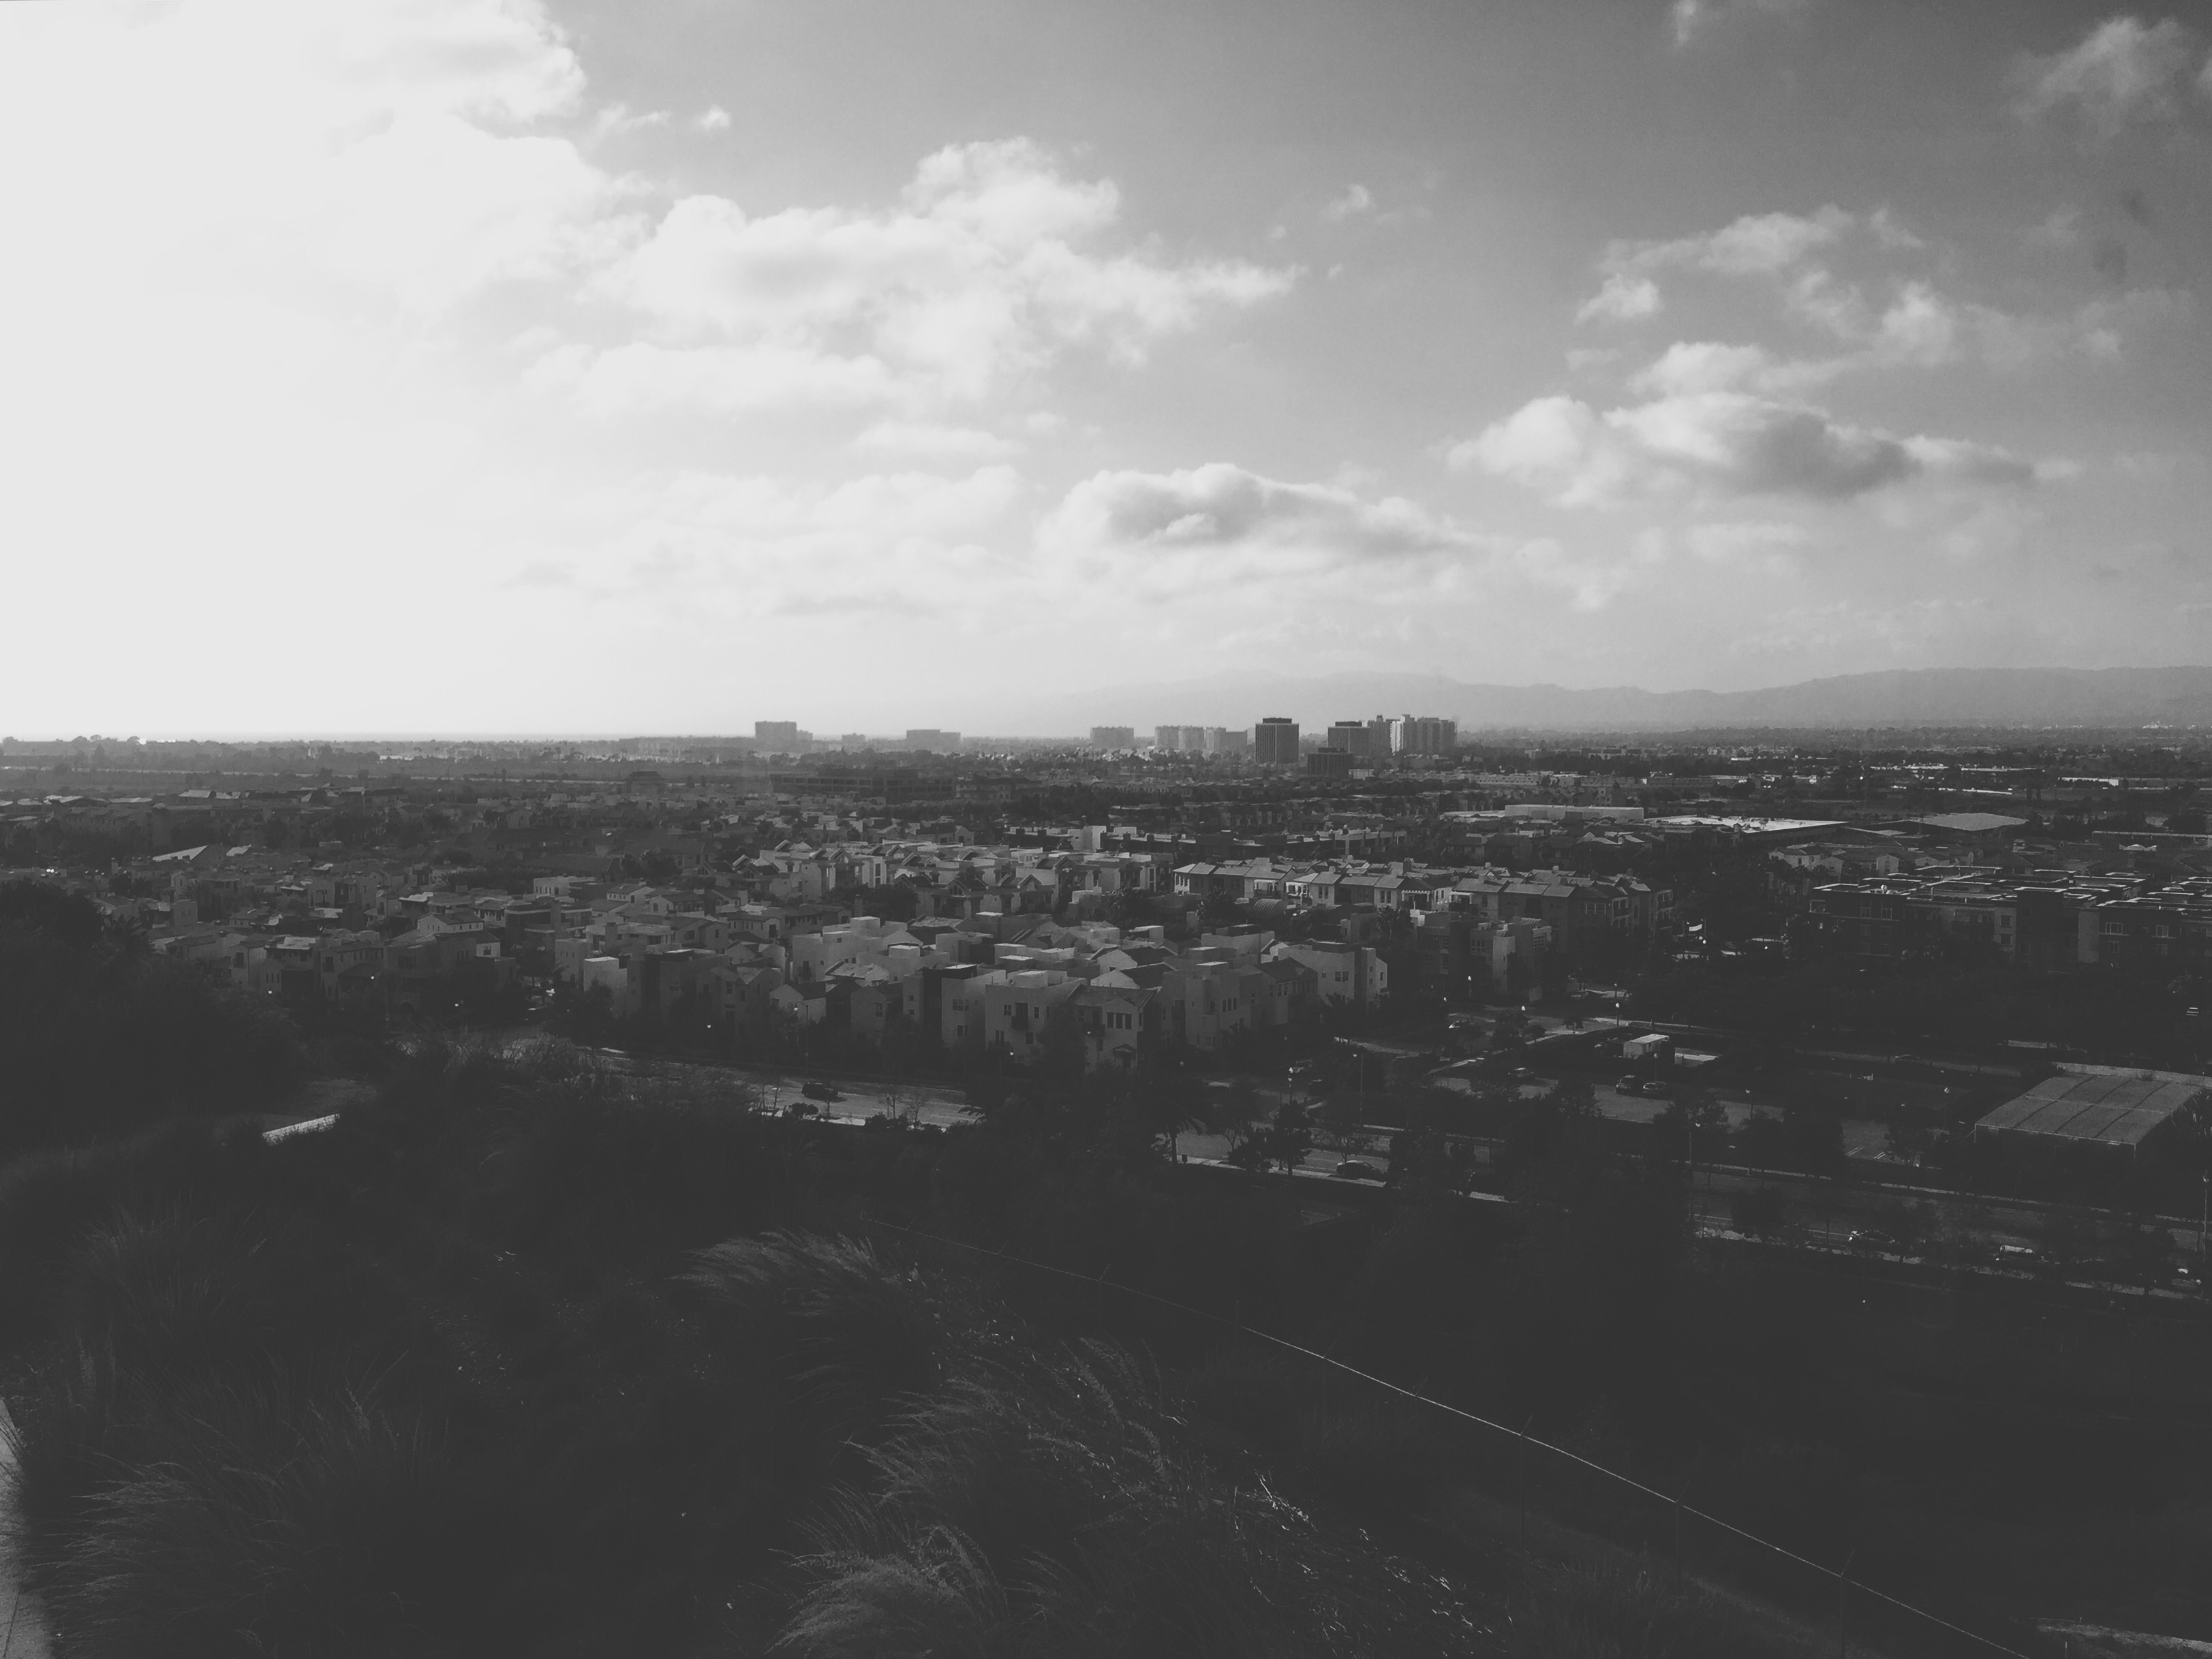
horizon, cloud, black and white, sky, photography, atmosphere, dusk, flight, darkness, black, monochrome, plain, aerial photography, monochrome photography, atmospheric phenomenon, atmosphere of earth